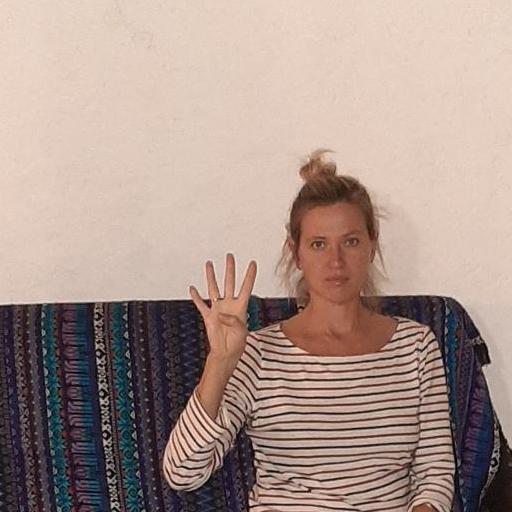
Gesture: four